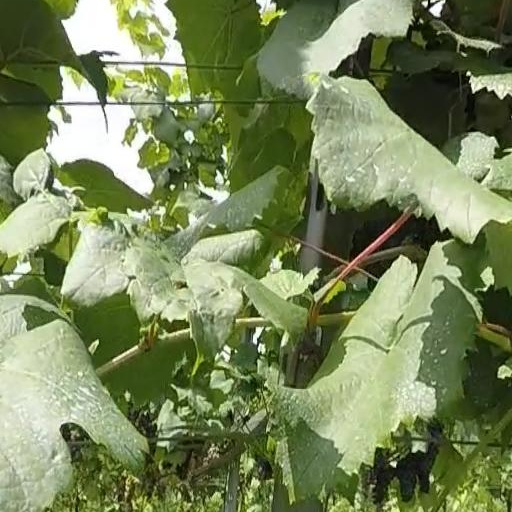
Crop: grape